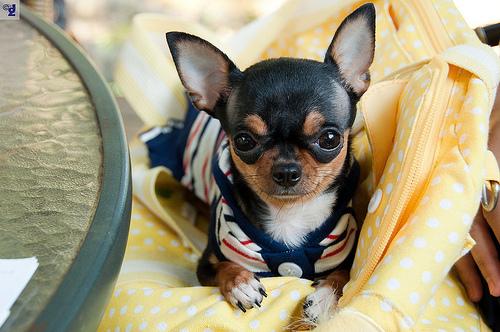
Breed: chihuahua